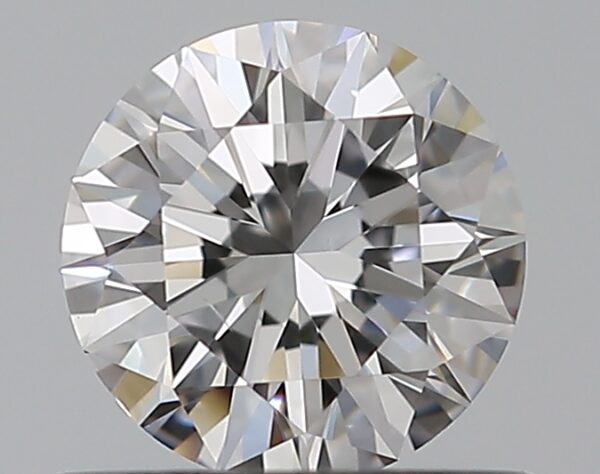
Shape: round
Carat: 0.5
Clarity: VS2
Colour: D
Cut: EX
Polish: EX
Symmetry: EX
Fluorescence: N
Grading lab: GIA
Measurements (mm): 5.07 x 5.1 x 3.14